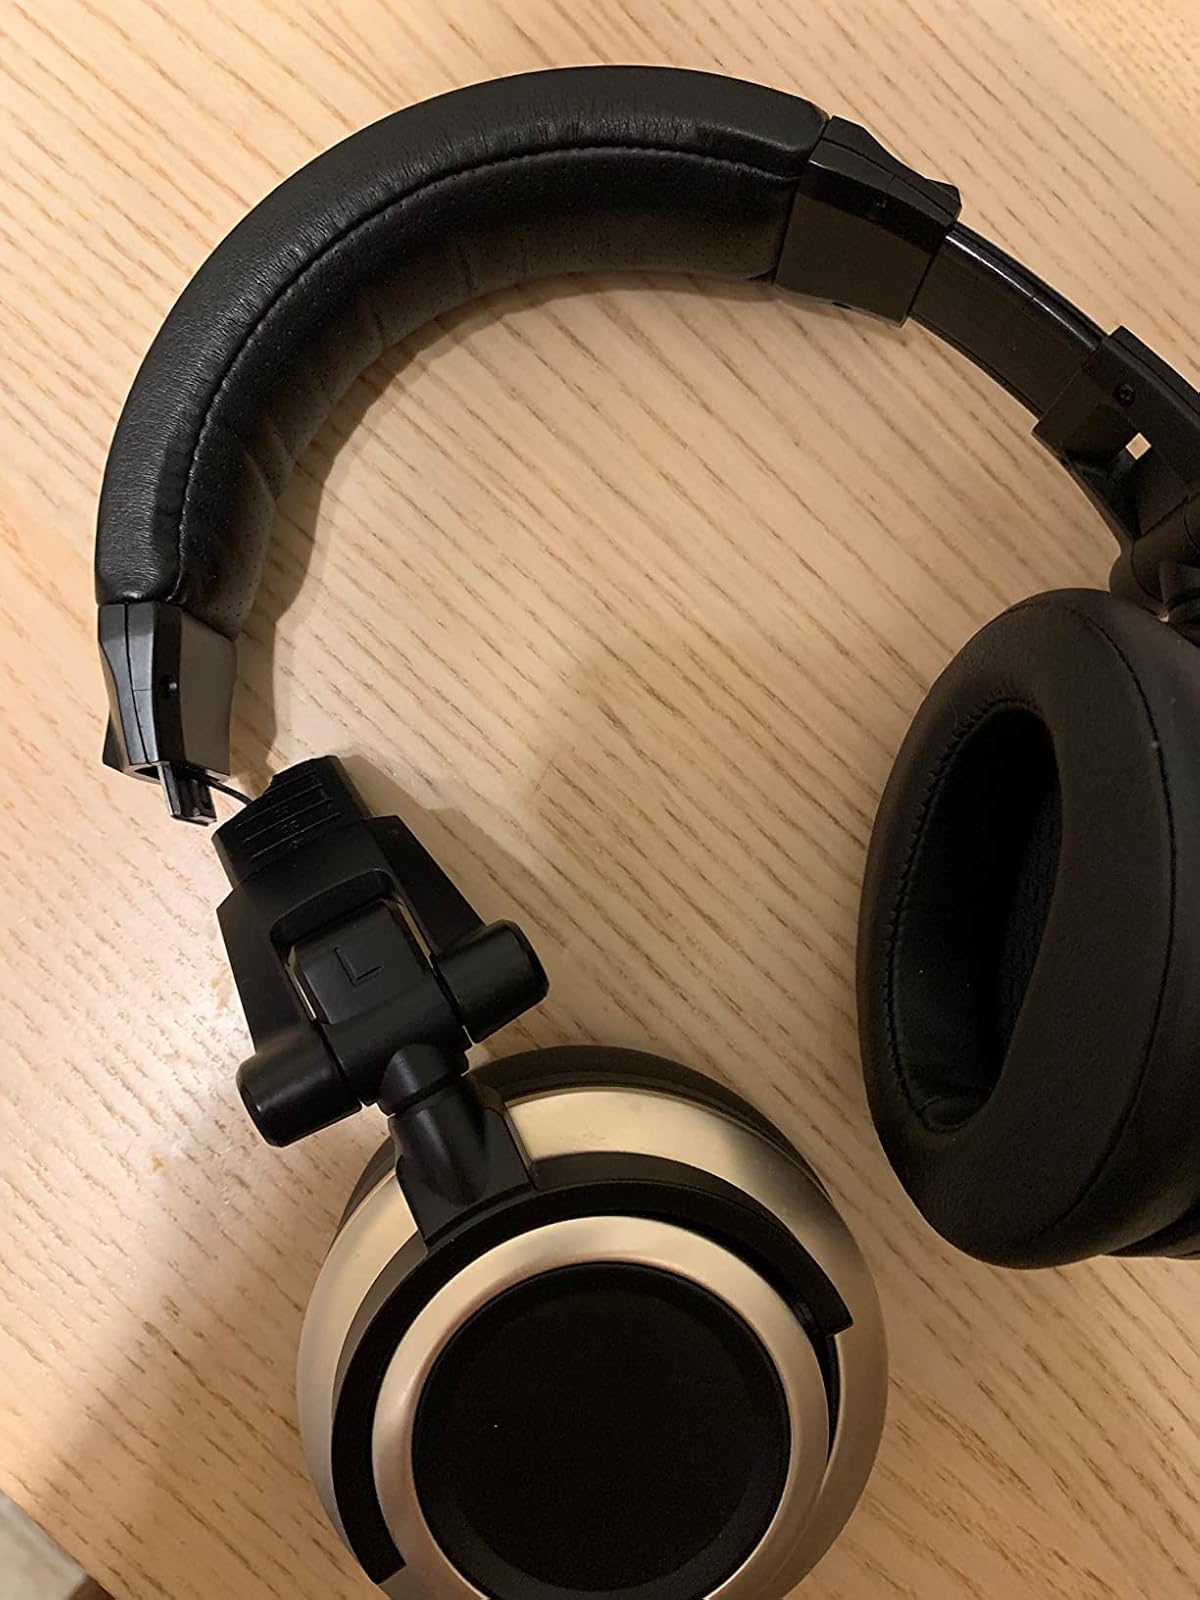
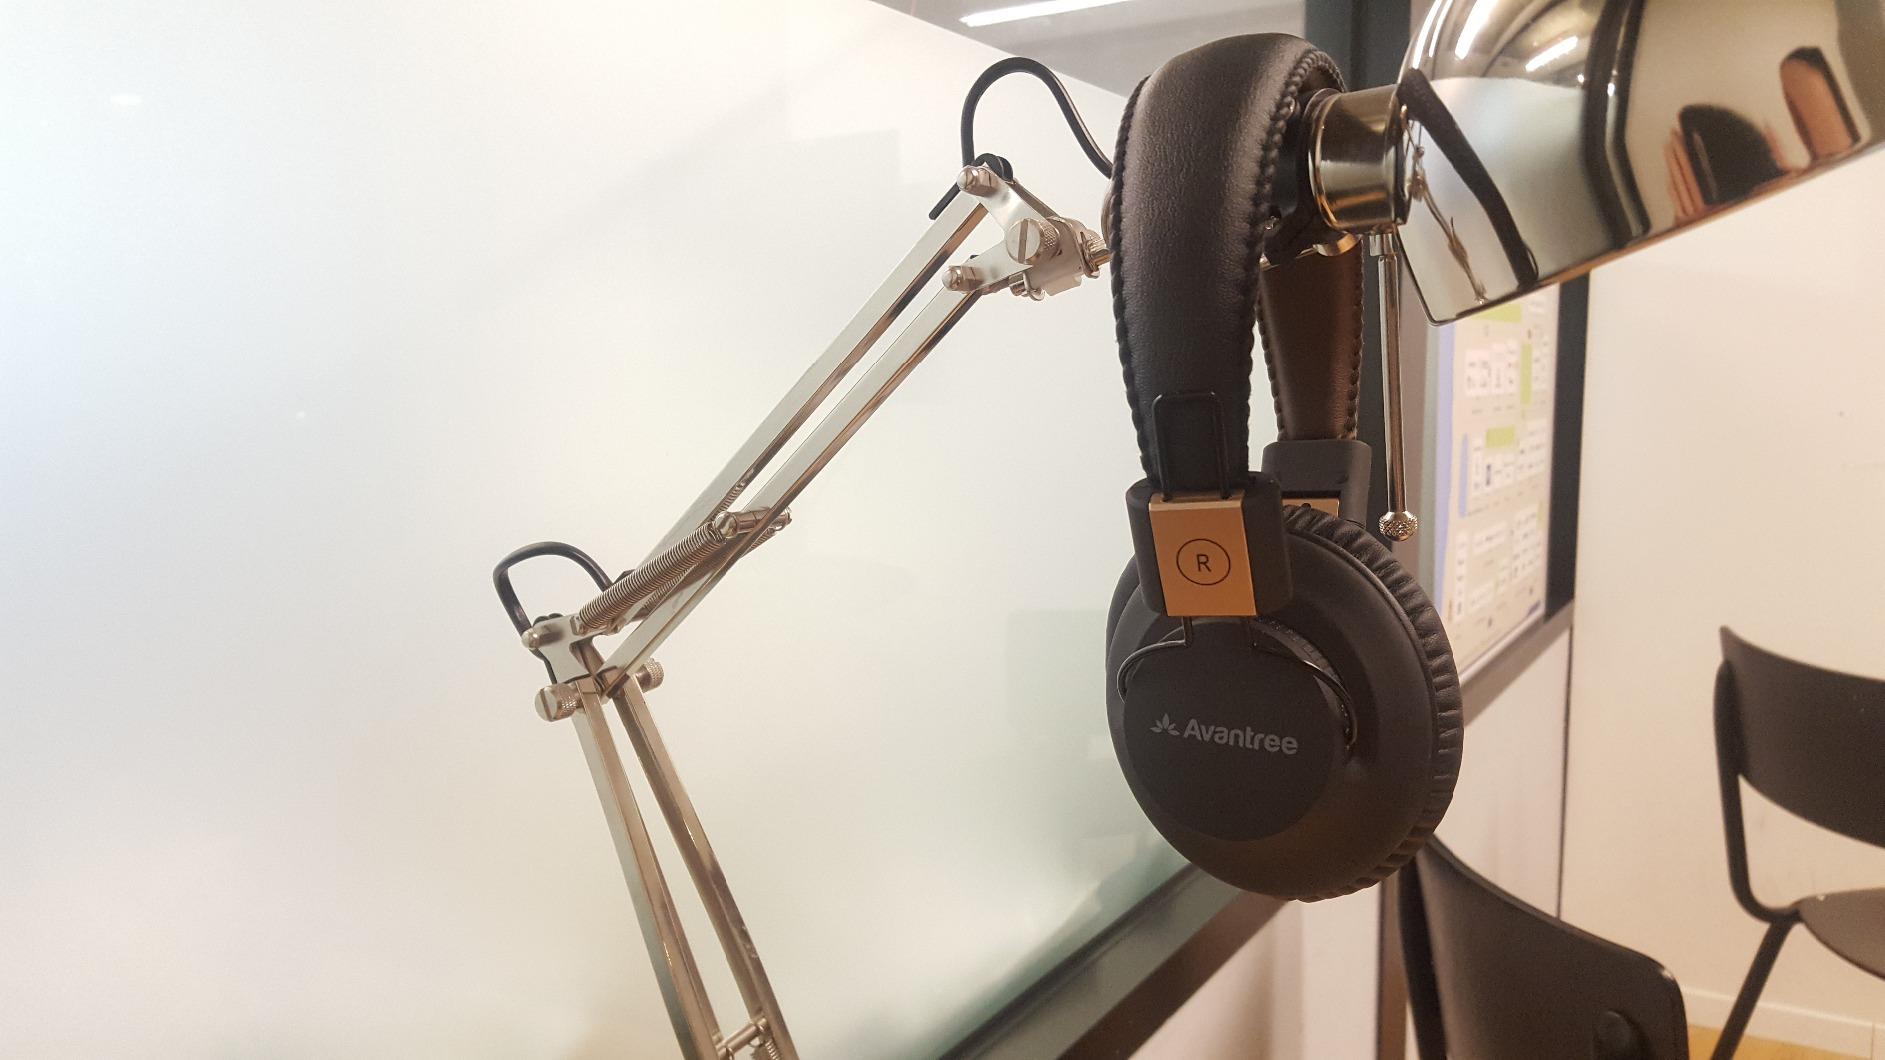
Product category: headphones
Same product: no